Kano (city)

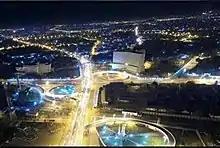

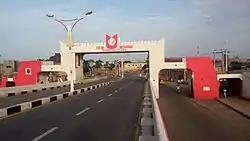
Ancient City Gate of Kano City rebuilt in 2014

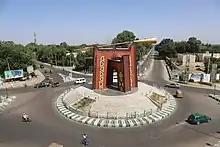
Kano Golden Jubilee Round About

Kano houses a railway station with trains to Lagos routed through Kaduna, while Mallam Aminu Kano International Airport lies nearby. The city is supplied with water by the nearby Challawa Gorge Dam, which is being considered as a source of hydro power. Because Kano is north of the rail junction at Kaduna, it has equal access to the seaports at Lagos and Port Harcourt.